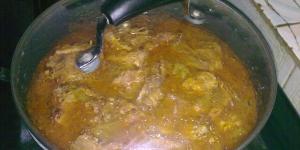
cocido de lacon ahumado